Melissa Joan Hart

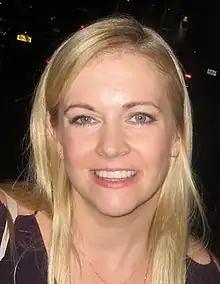
Hart in September 2017

Melissa Joan Hart (born April 18, 1976) is an American actress. She had starring roles as the title characters in the sitcoms "Clarissa Explains It All" (1991–1994), "Sabrina the Teenage Witch" (1996–2003), and "Melissa & Joey" (2010–2015). She appeared as Liz in "No Good Nick" (2019). She has also appeared in the films "Drive Me Crazy" (1999), "Nine Dead" (2009), and "God's Not Dead 2" (2016).